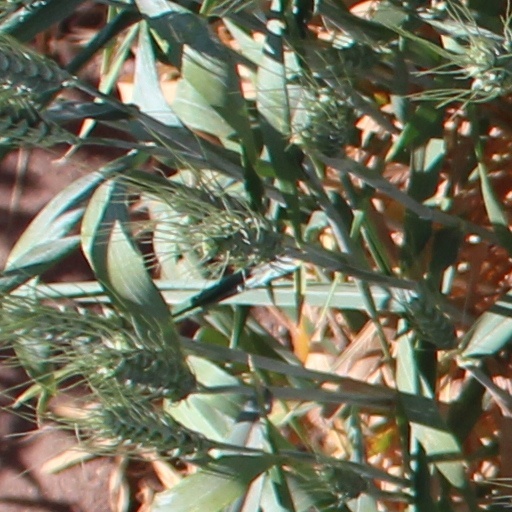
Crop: wheat